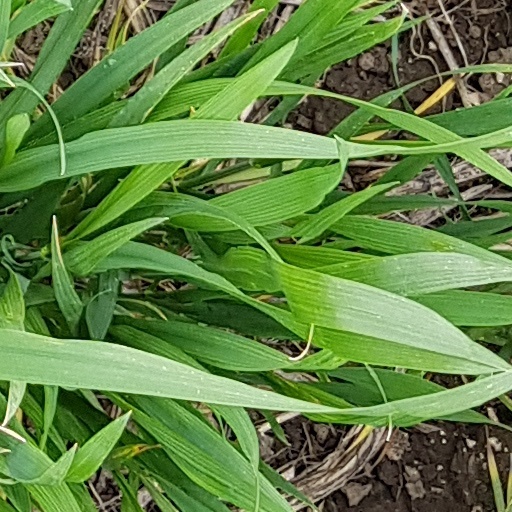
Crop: wheat